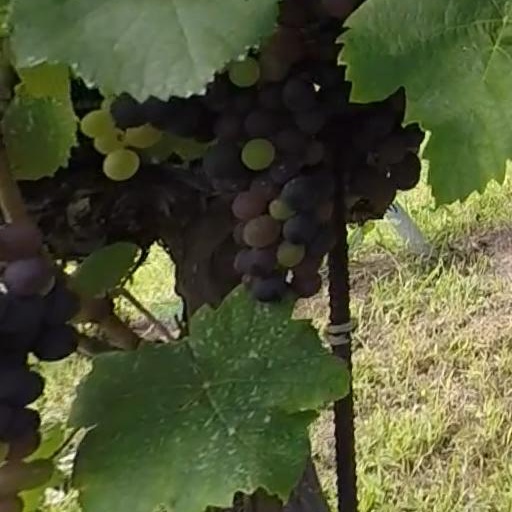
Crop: grape